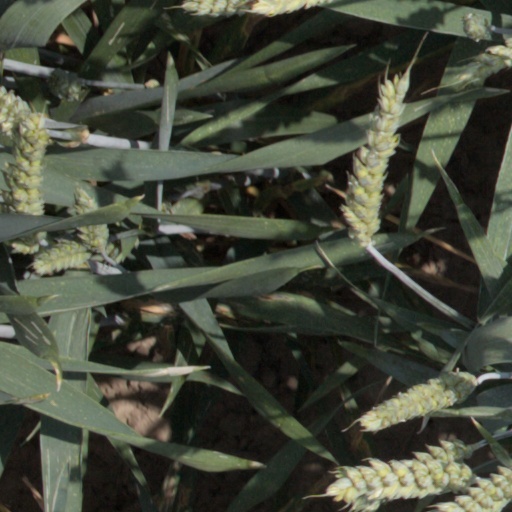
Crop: wheat